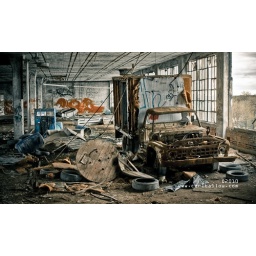
old truck in the abandoned packard plant in detroit, michigan.